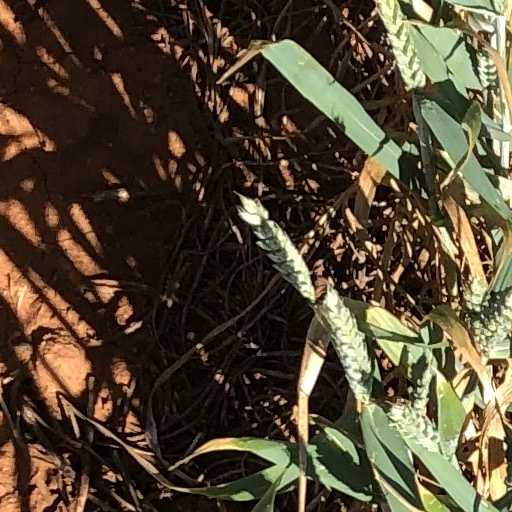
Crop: wheat